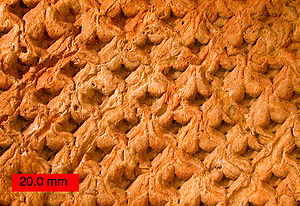
Planternes evolution / Udvikling af træer
Udvendig afstøbning af en stamme, der viser bladar hos Lepidodendron. Sen kultid fra Ohio, USA.
Planternes evolution har bevæget sig gennem stadigt højere niveau'er af kompleksitet fra de tidligste alger via mosser, ulvefodsplanter, bregner og nøgenfrøede til de højtudviklede dækfrøede planter af i dag. Mens de primitive planter forsat trives, især i de miljøer, hvor de udviklede sig, har hvert nyt organisationsnveau i de fleste tilfælde været mere "succesrigt" end de foregående. Desuden antyder de fleste analyser af plantearternes kladistiske forhold, at hvert af de "mere komplekse" niveau'er opstod i den mest komplekse gruppe blandt forgængerne.